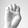
ASL letter: E